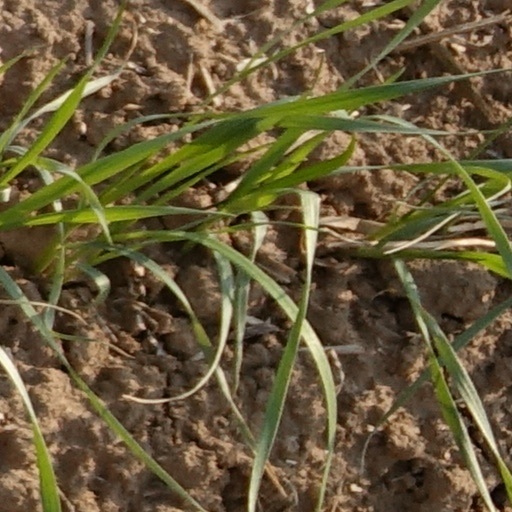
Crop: wheat